Devi Kanya Kumari

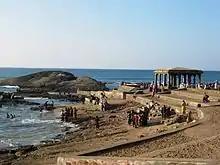
The confluence of the Arabian Sea, Bay of Bengal and the Indian Ocean at the temple

Banasura, a demon by birth, was the ruler of the land of Kanyakumari. He was a very powerful king. He practiced tapasya and obtained a boon from Brahma that his death could only be caused by an adolescent girl.